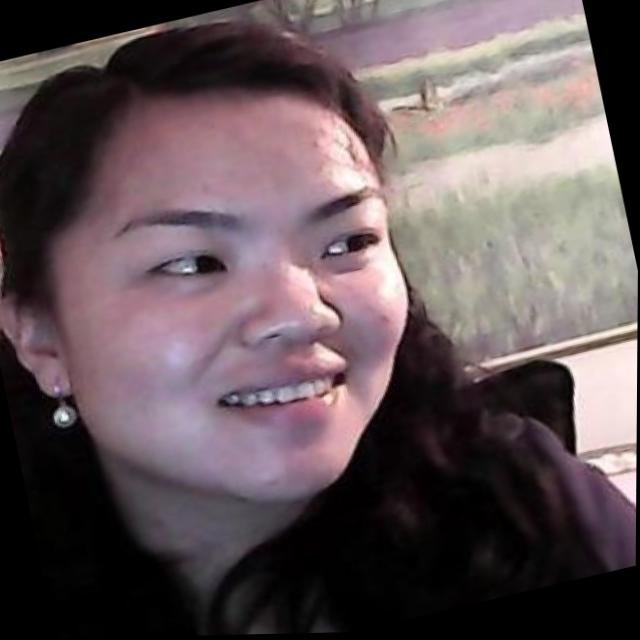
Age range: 21-44